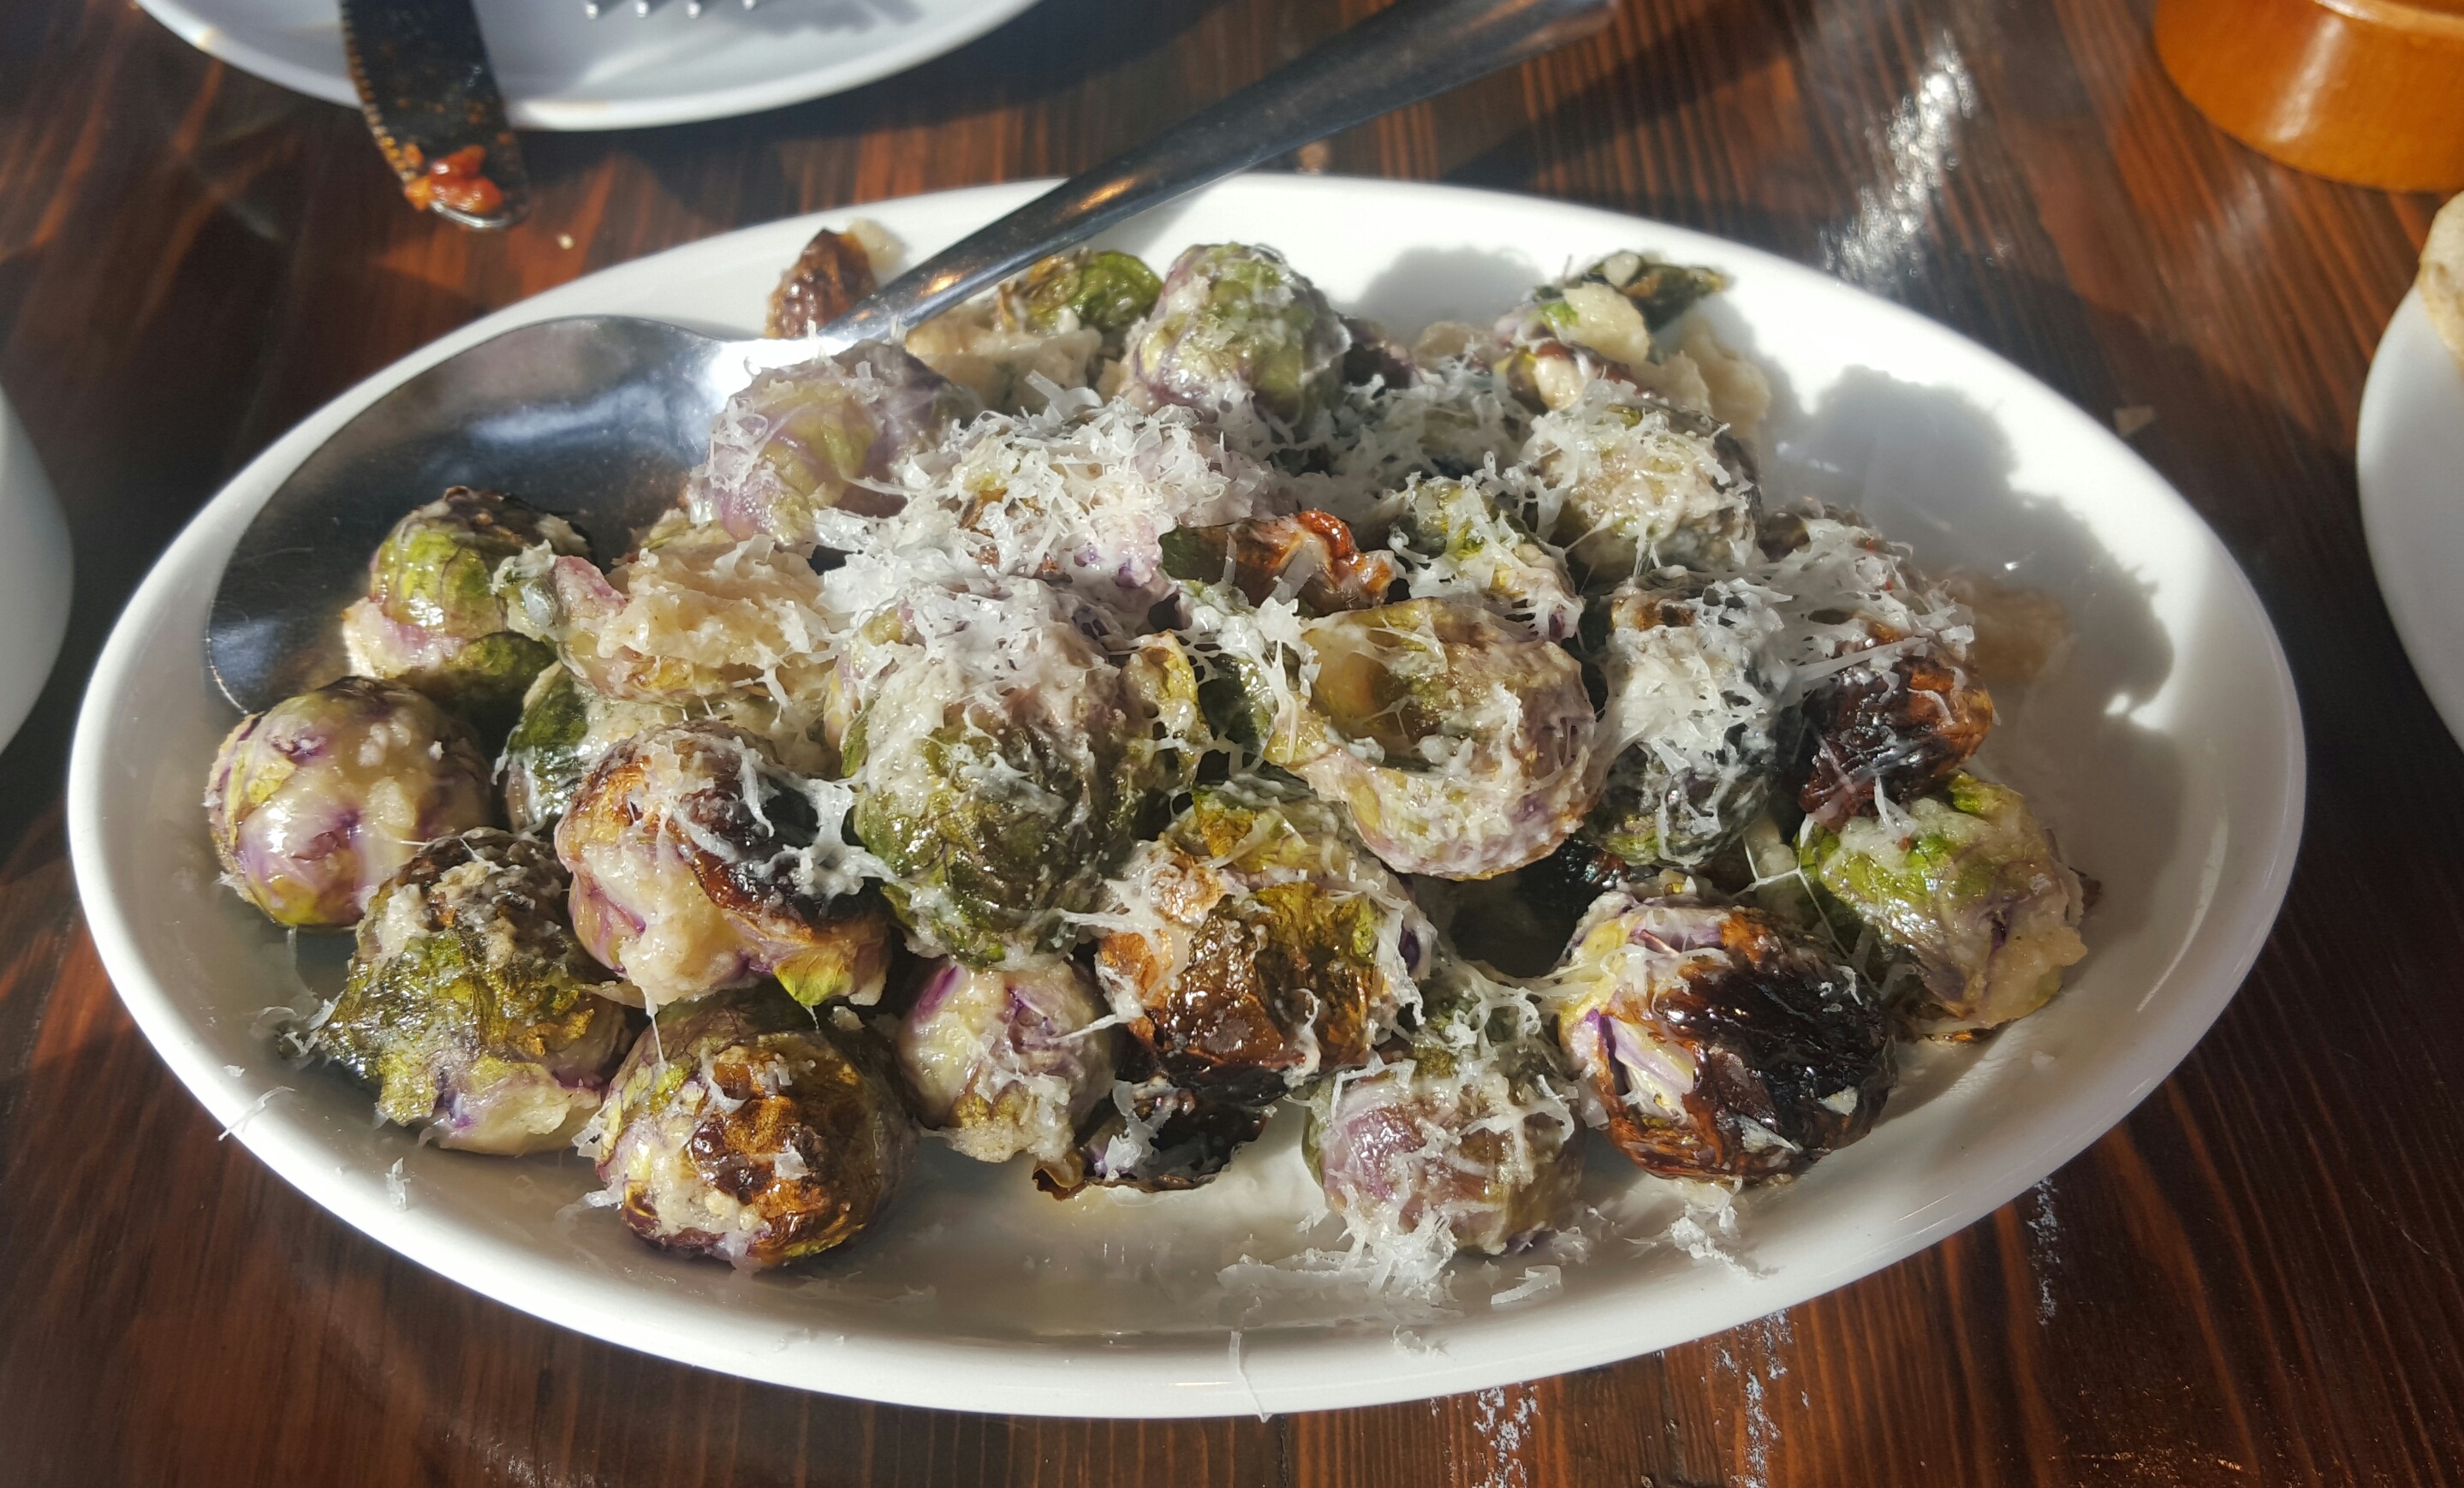
dish, meal, food, produce, vegetable, meat, cuisine, vegetarian food, leaf vegetable, cruciferous vegetables